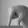
ASL letter: Q